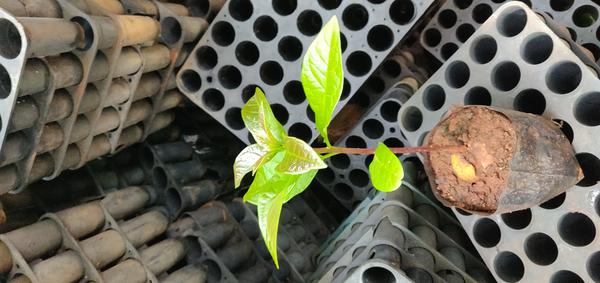
Plant: Avacado